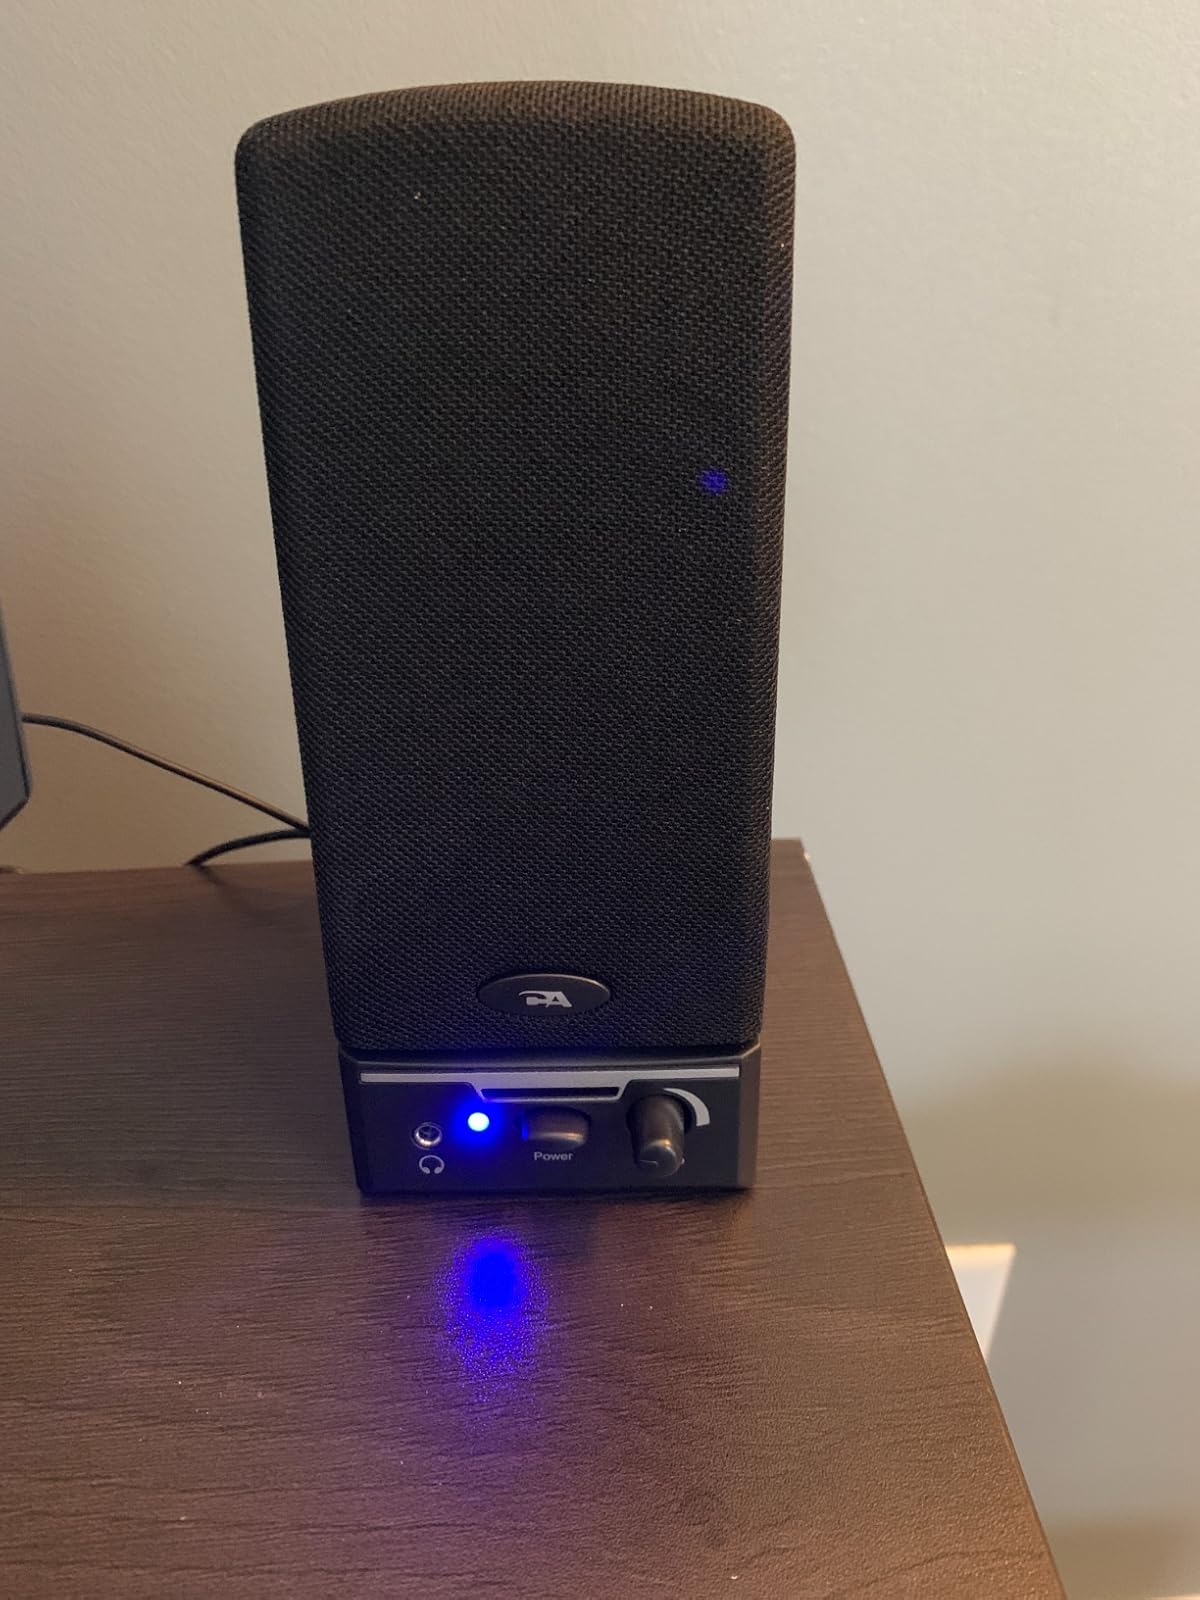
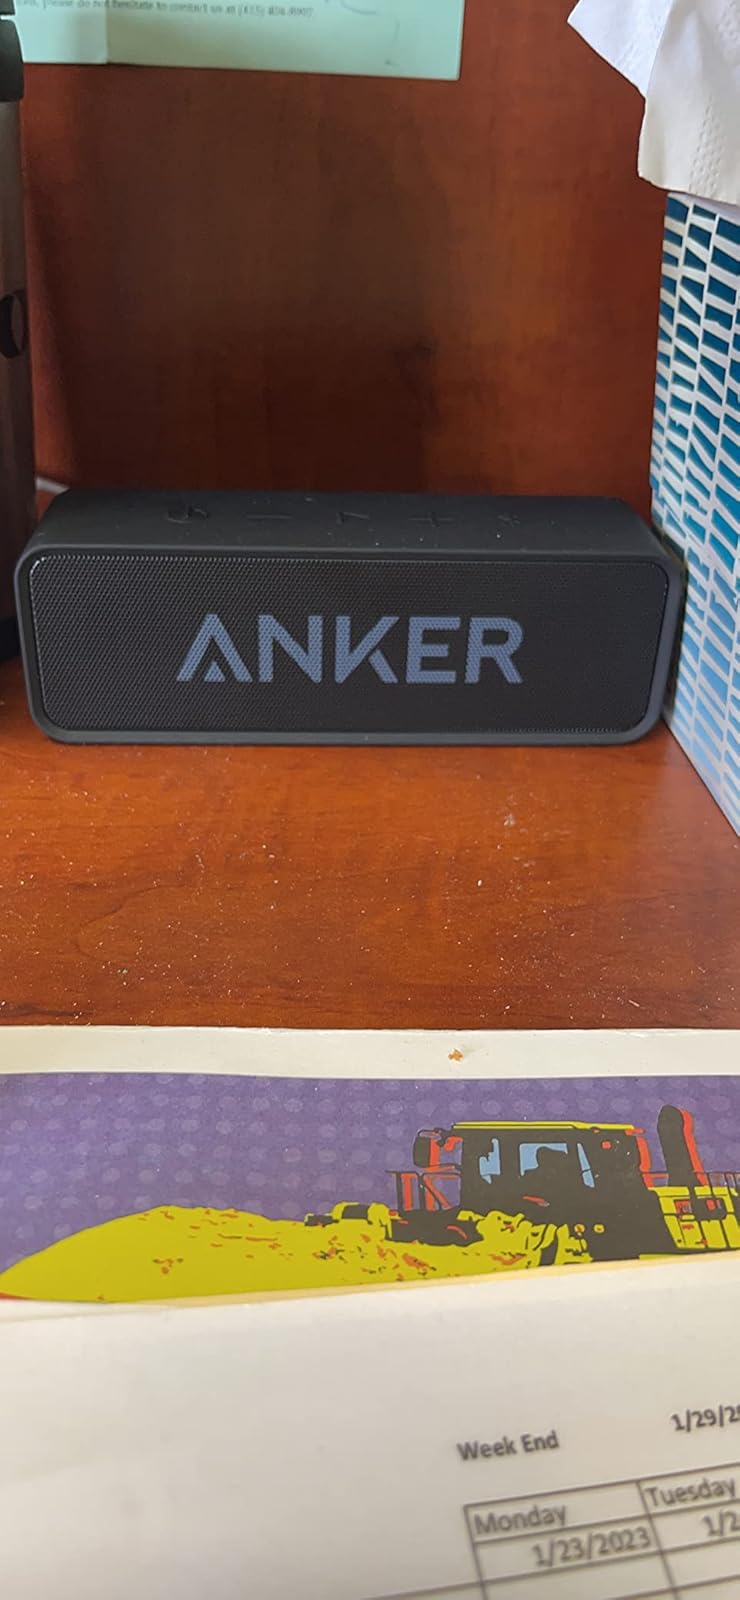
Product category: speaker
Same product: no